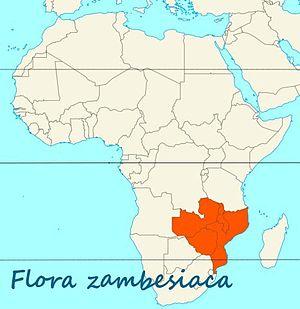
La flore d’Afrique est estimée à 62 000 espèces de plantes à fleurs. Ce chiffre augmente d‘environ 200 espèces par an, grâce aux nouvelles découvertes et diminue tout autant à cause des nouvelles identifications moléculaires ou taxonomiques des herbiers.